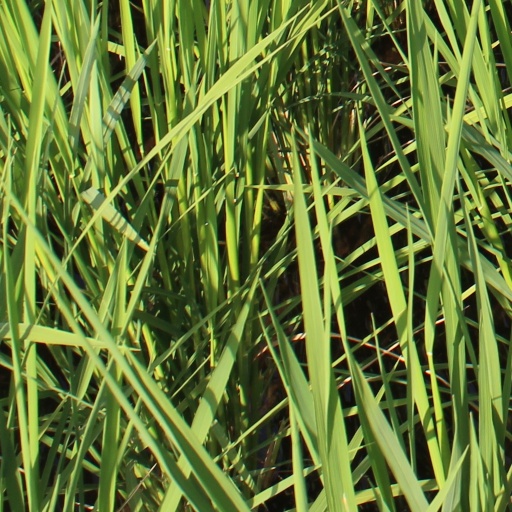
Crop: rice